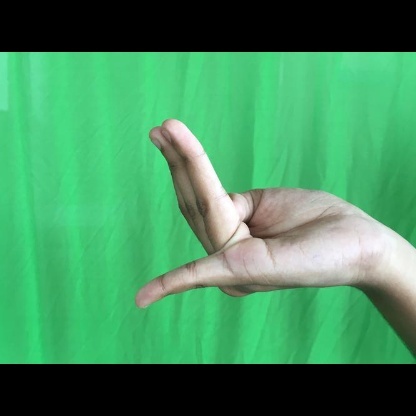
Mudra: Chaturam